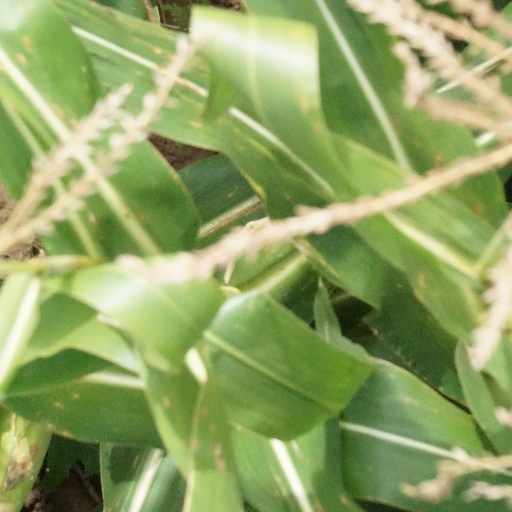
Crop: maize; corn